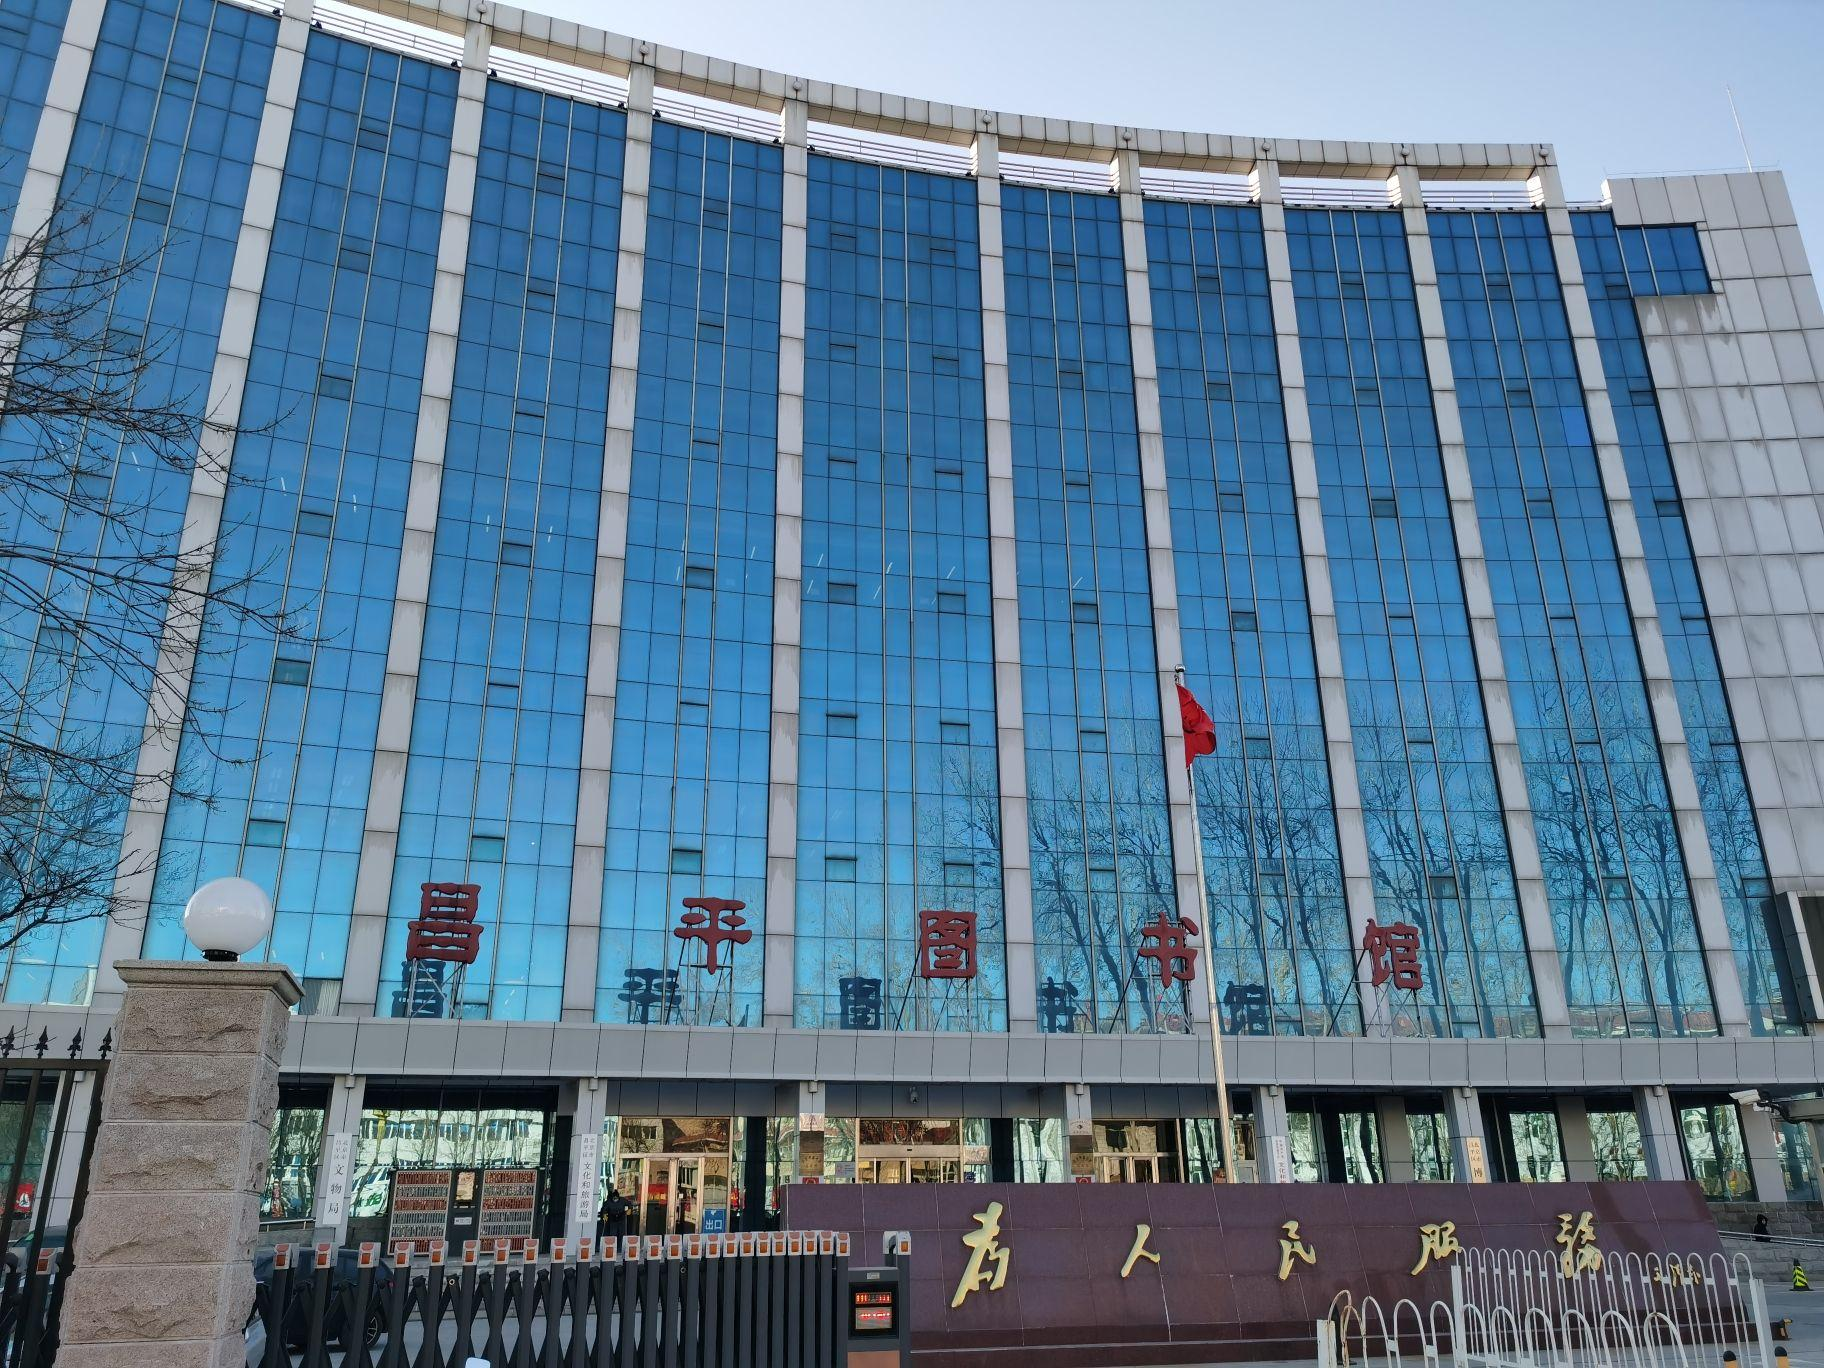
地标名称：昌平图书馆
所在城市：北京市·昌平区